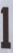
Number: 1